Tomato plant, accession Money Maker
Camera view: vertical (180 deg); turntable rotation: 120 degrees
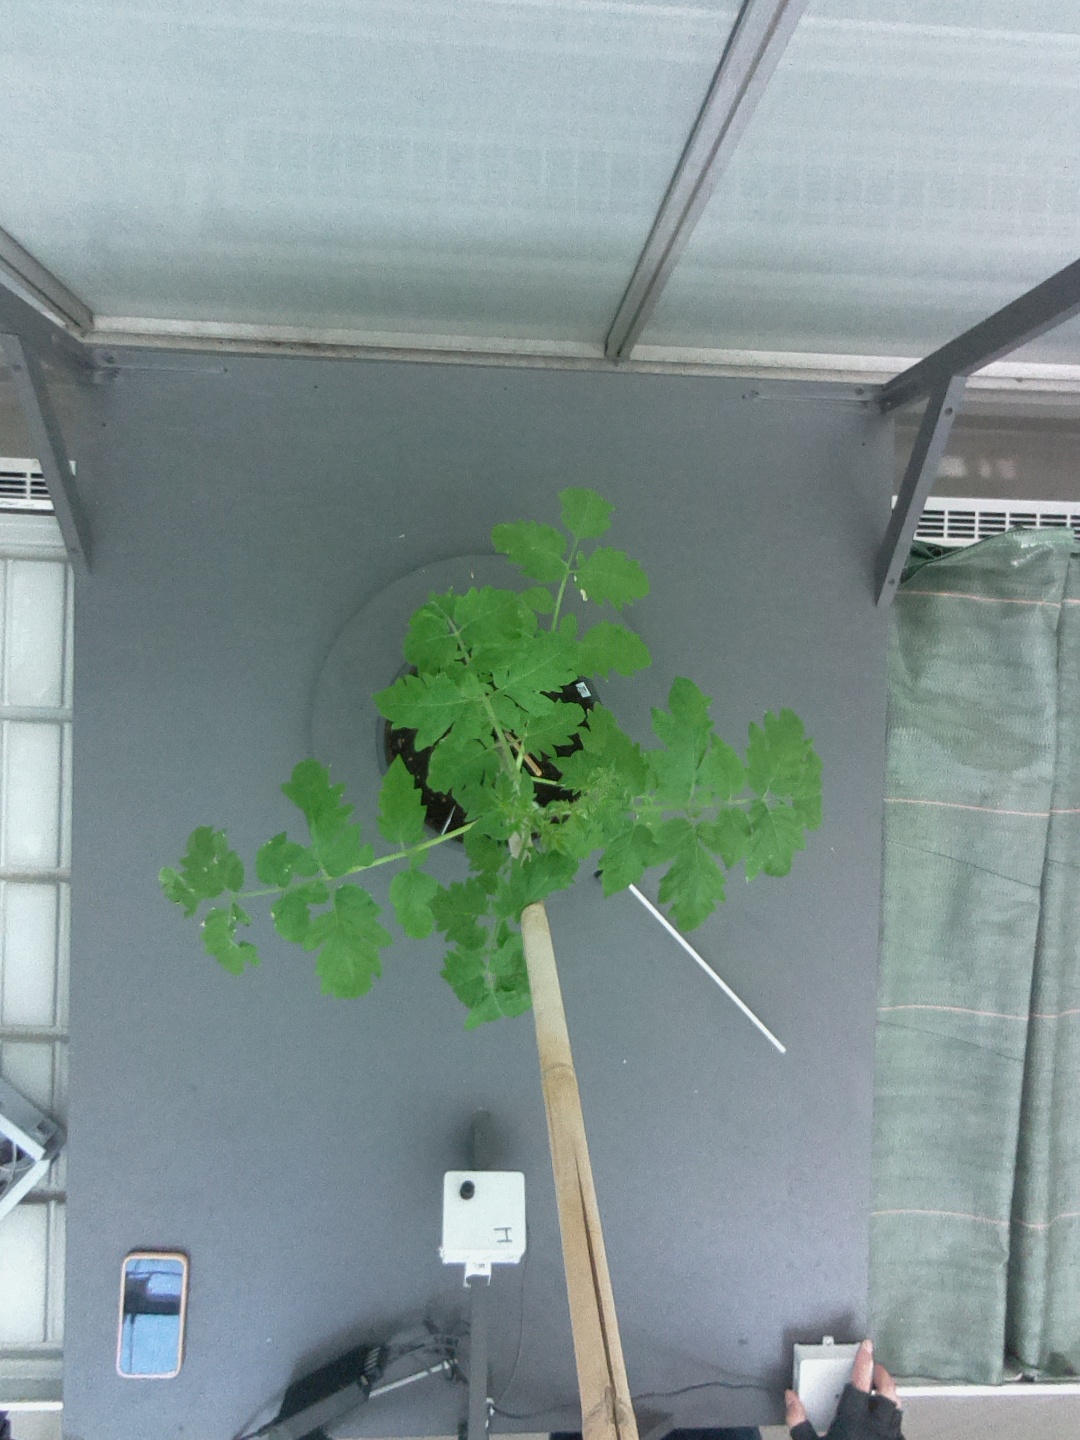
BBCH growth stage 14: 8 of true leaves visible